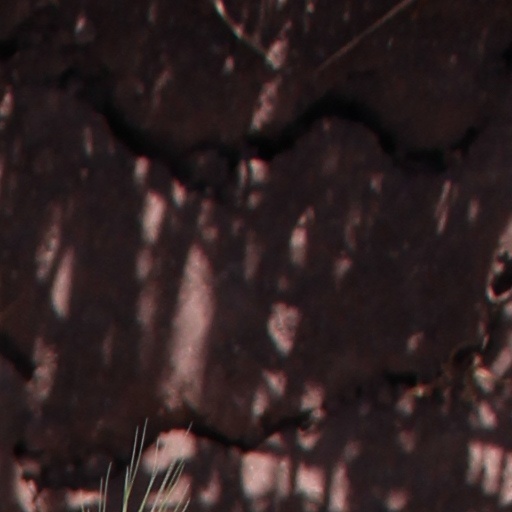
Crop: wheat